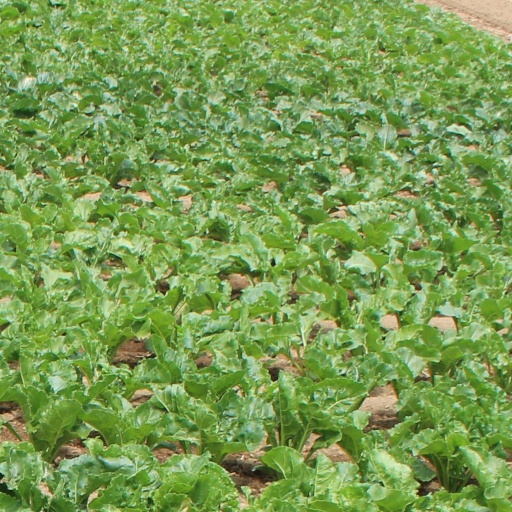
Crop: sugar beet